Holly Walker

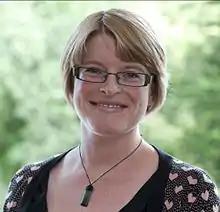
Walker in 2011

Holly Ruth Walker (born 15 November 1982) is a New Zealand writer, public servant, and former politician.